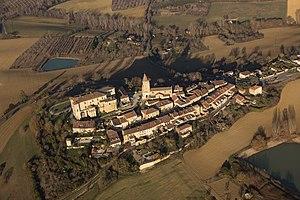
Vue aérienne du village de Lavardens
Lavardens est une commune française située dans le département du Gers, en région Occitanie.